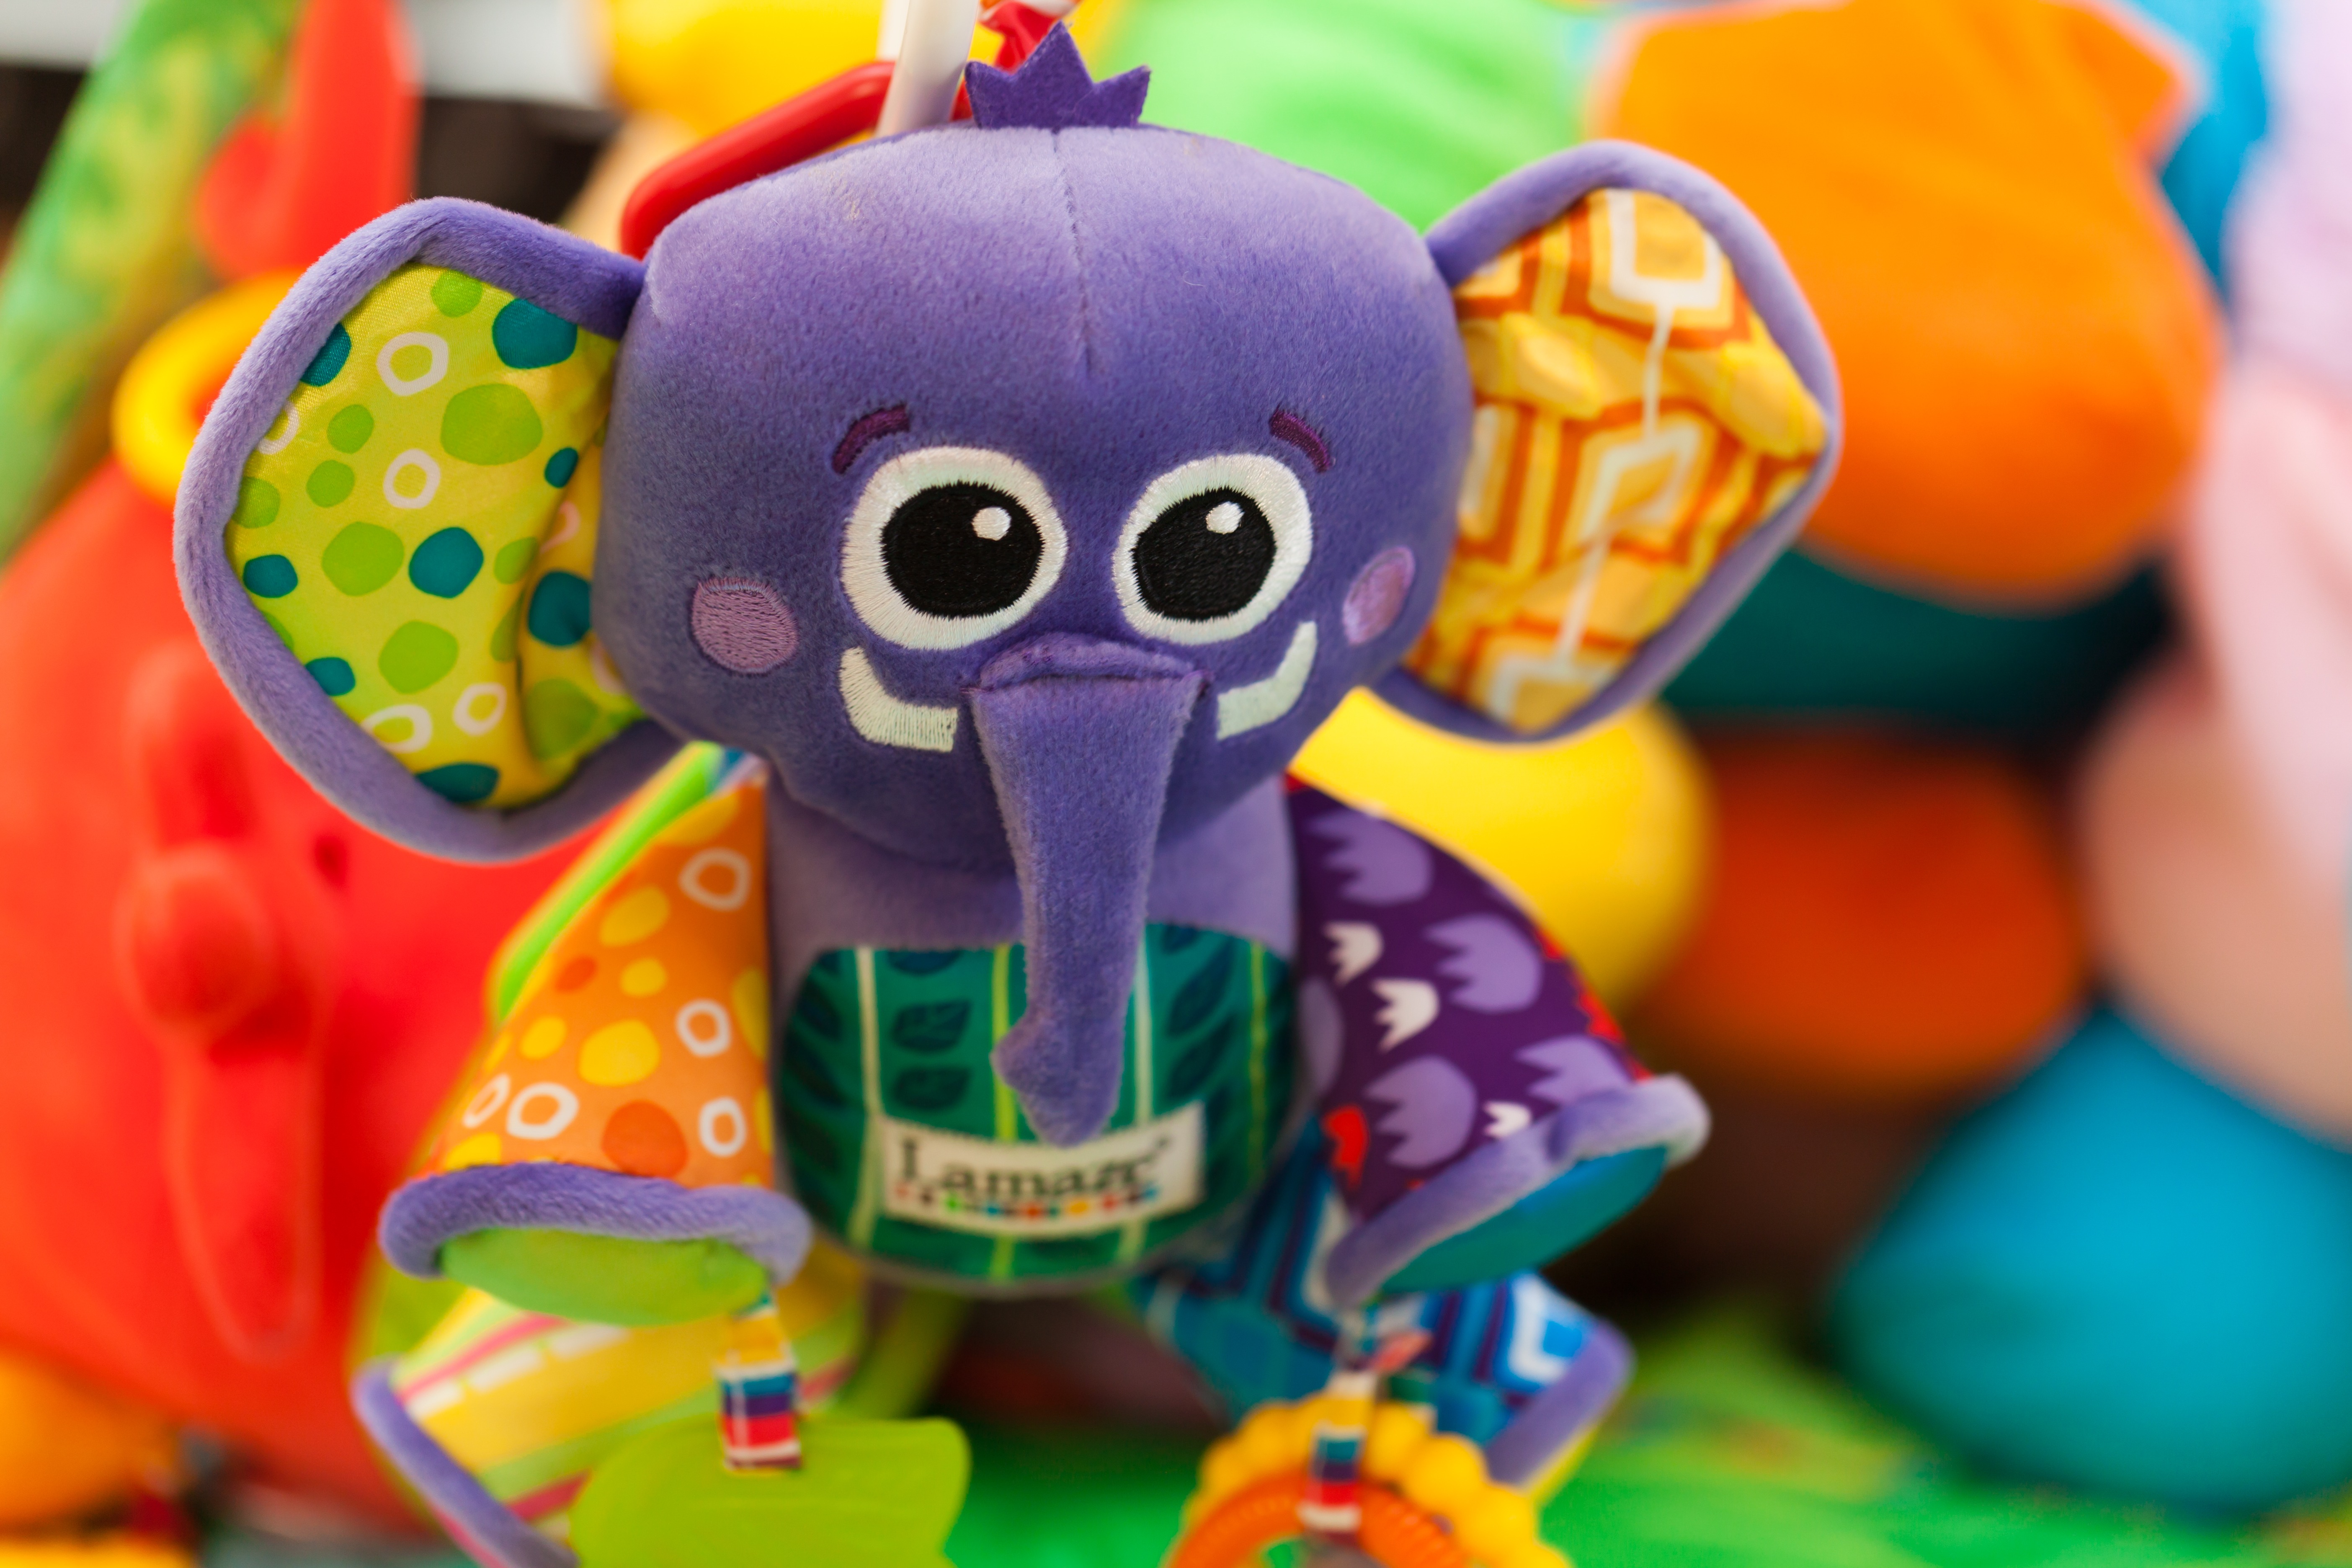
game, play, animal, color, playing, colorful, toy, childhood, elephant, children, fun, bright, toys, joy, character, stuffed toy